Heinrich Dorn

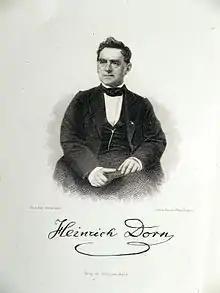

Heinrich Ludwig Egmont Dorn (14 November 1800 or 1804 – 10 January 1892) was a German conductor, composer, teacher, and journalist. He was born in Königsberg, where he studied piano, singing, and composition. Later, he studied in Berlin with Ludwig Berger, Bernhard Klein, and Carl Friedrich Zelter. His first opera, "Rolands Knappen", was produced in 1826, and was a success. Around this time, he became co-editor of the "Berliner allgemeine Musikzeitung".